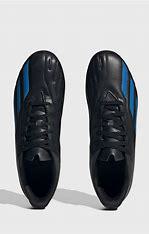
Brand: Adidas
Model: La Ii